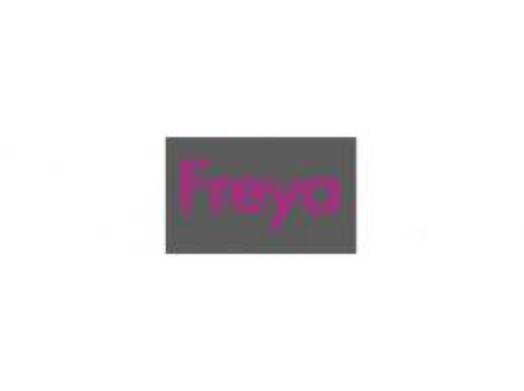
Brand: Freya
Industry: Clothes